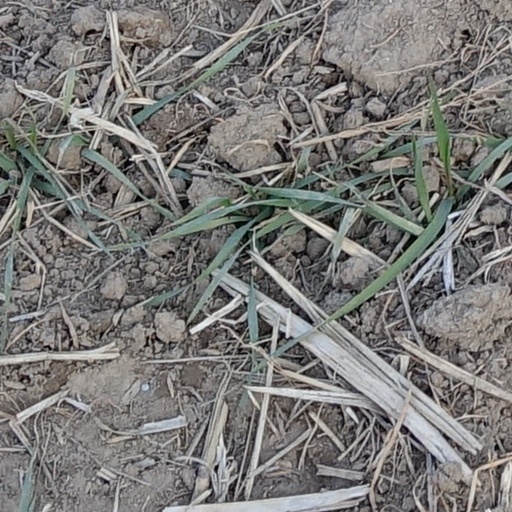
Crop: wheat